Answer in natural language. Is white colour dining table to the left of blurry image? Choose between the following options: yes or no
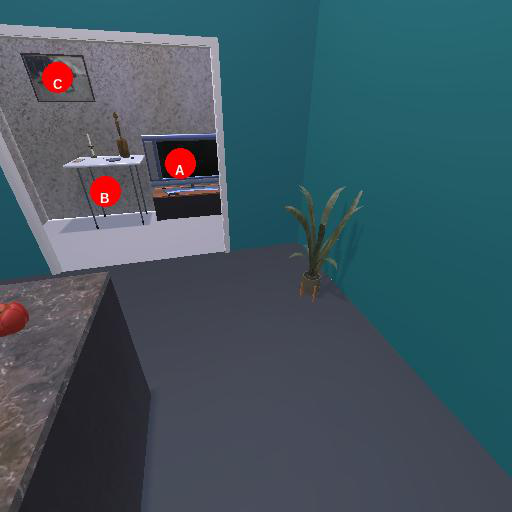
<answer>no</answer>